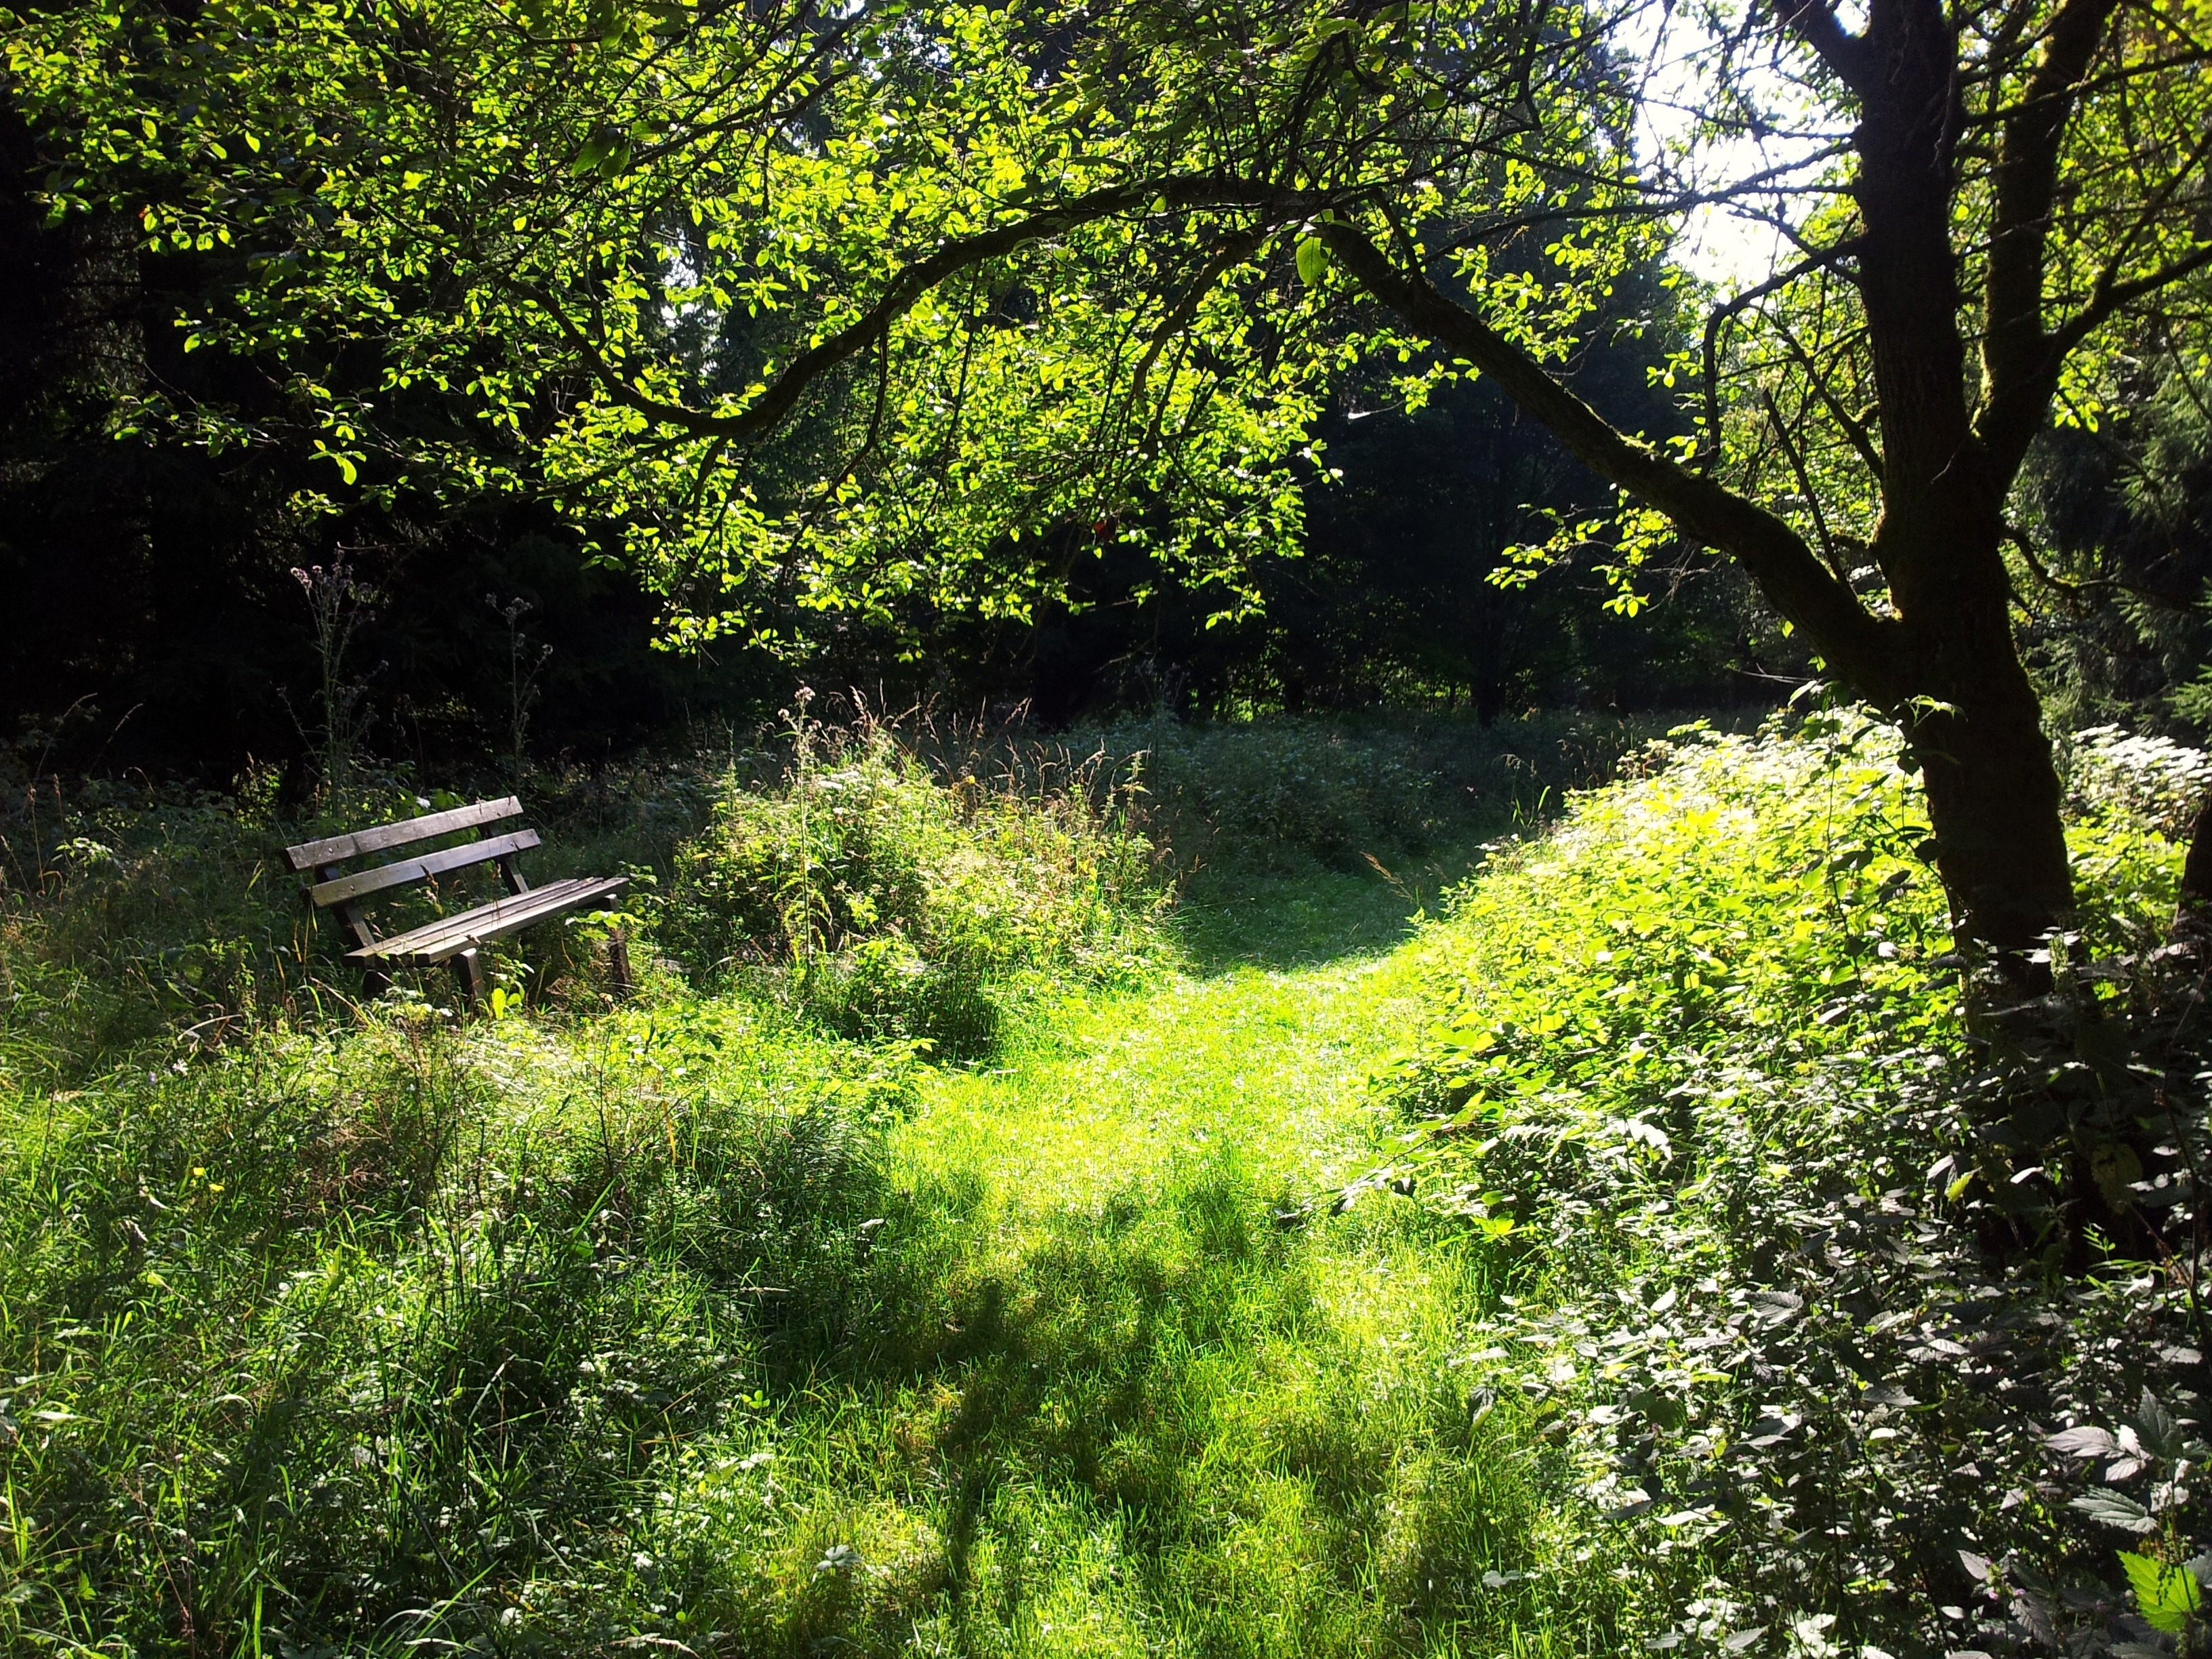
tree, nature, forest, grass, plant, hiking, trail, meadow, sunlight, leaf, flower, river, pond, stream, green, jungle, hike, autumn, park, botany, garden, flora, vegetation, shrub, rainforest, wetland, woodland, habitat, resin, ecosystem, rural area, natural environment, woody plant